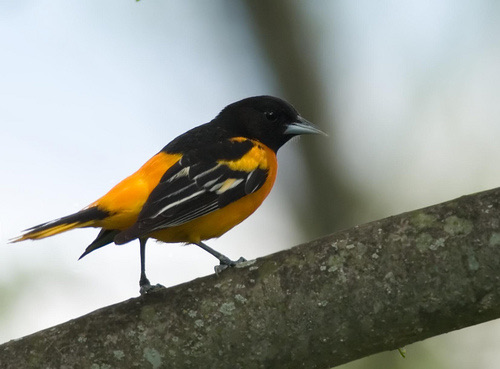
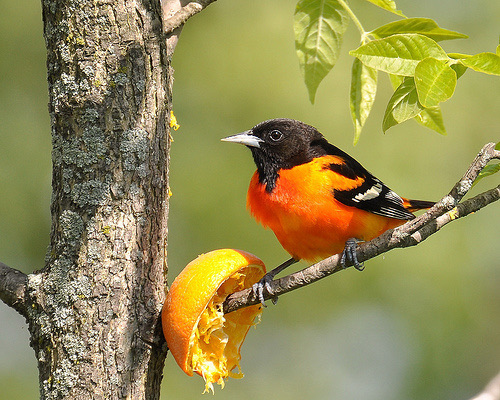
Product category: misc
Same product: yes